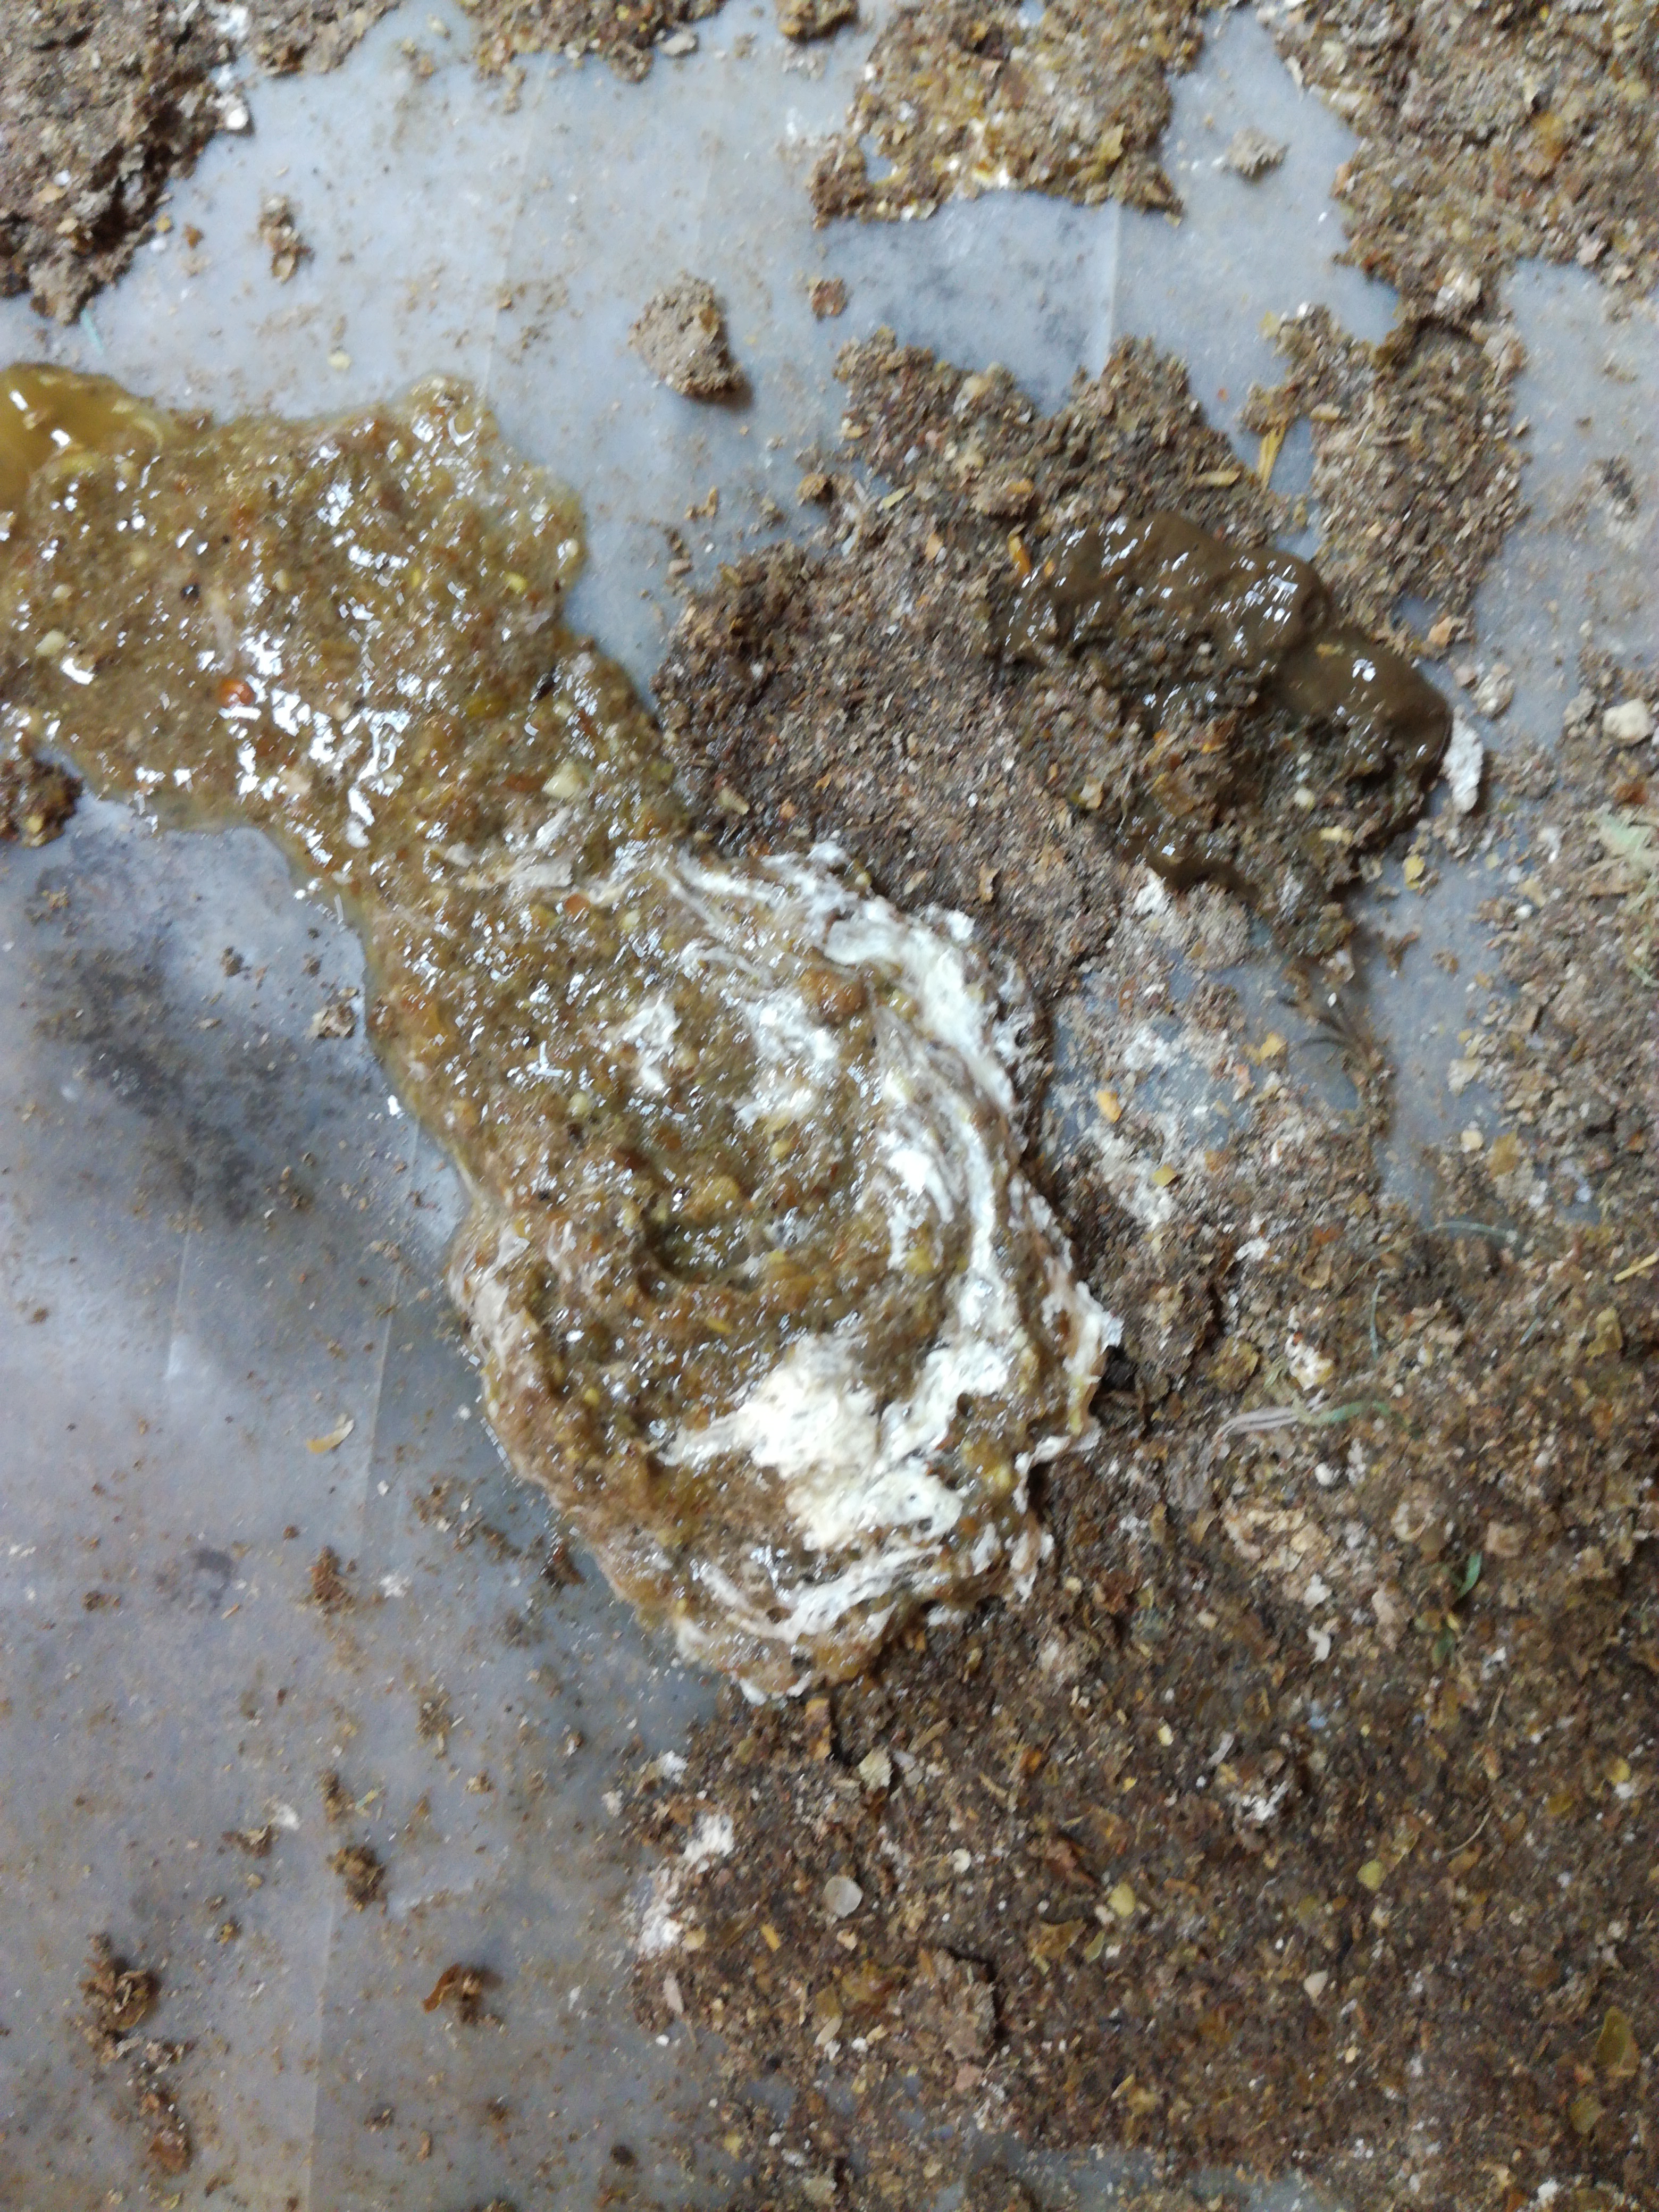
PCR-confirmed diagnosis: Salmonella